Anton Chekhov bibliography

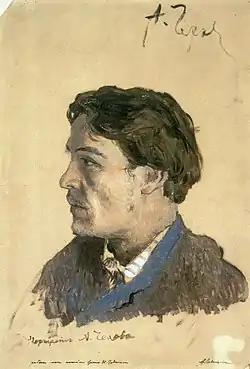
Portrait of Chekhov by Isaak Levitan, 1886

Anton Chekhov was a Russian playwright and short-story writer who is considered to be among the greatest writers of short fiction in history. He wrote hundreds of short stories, one novel, and seven full-length plays.